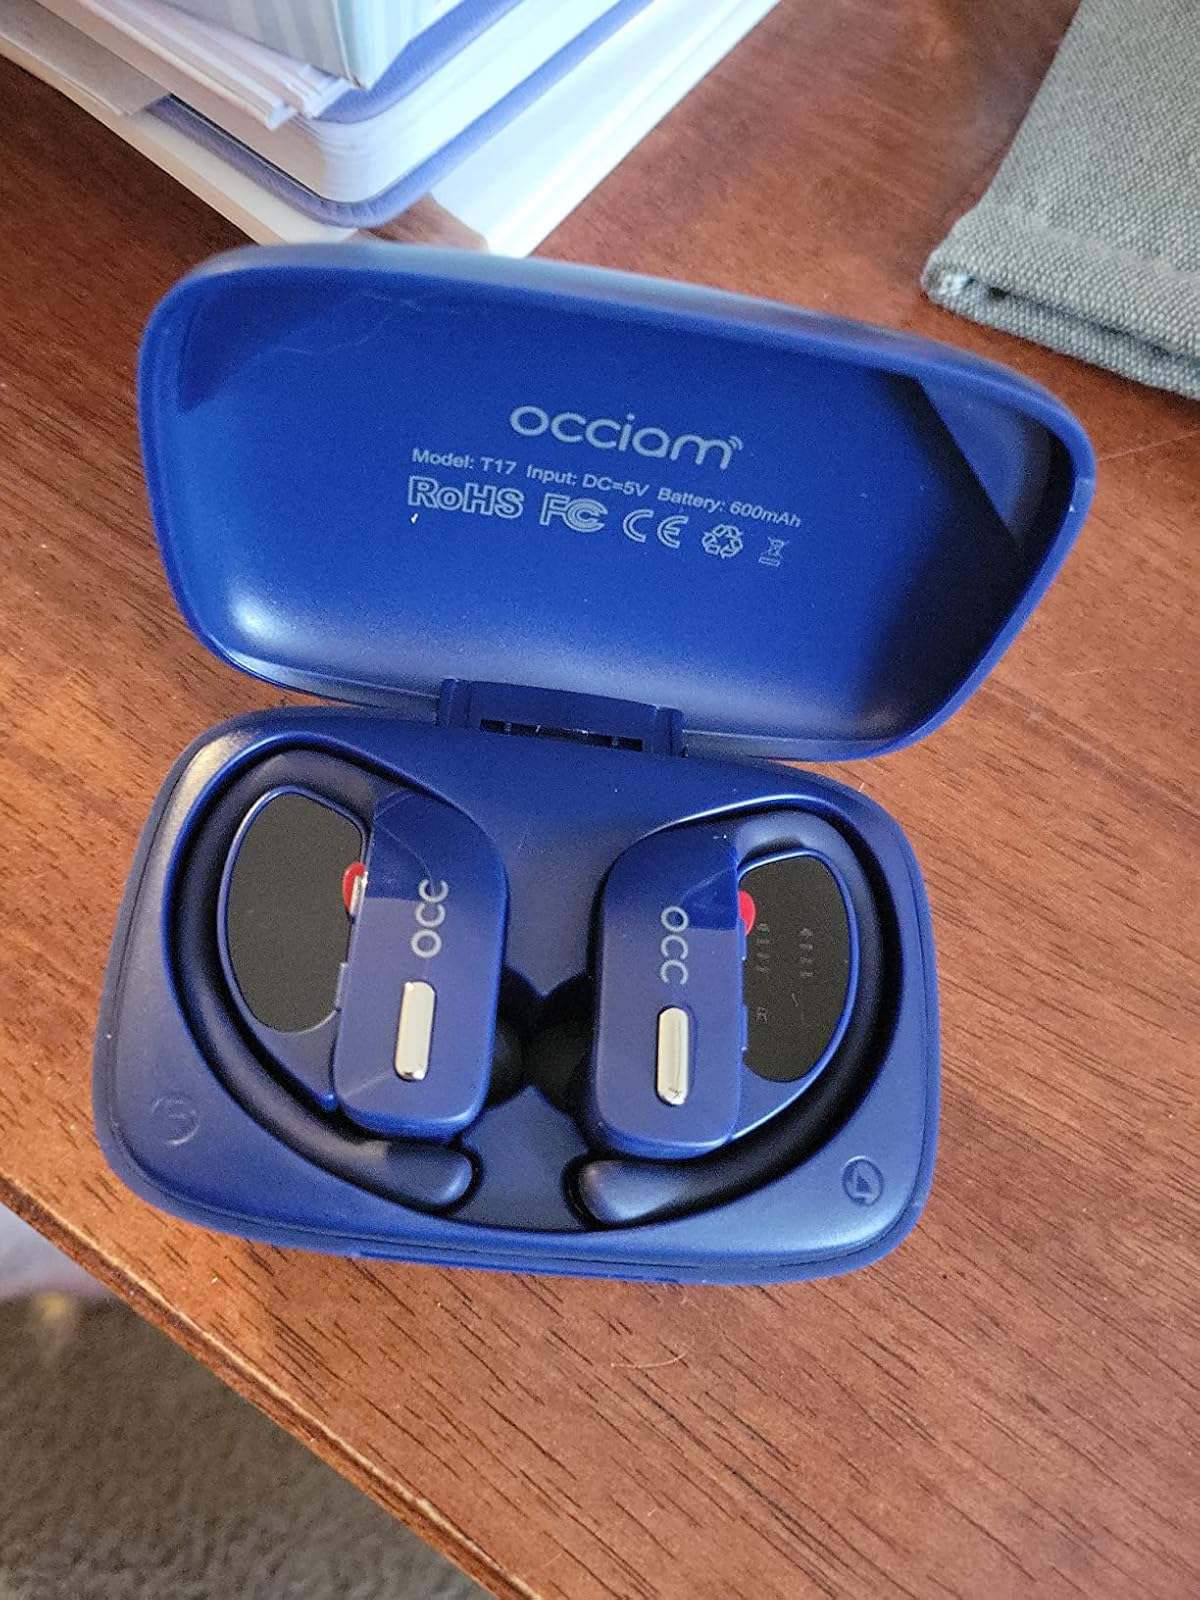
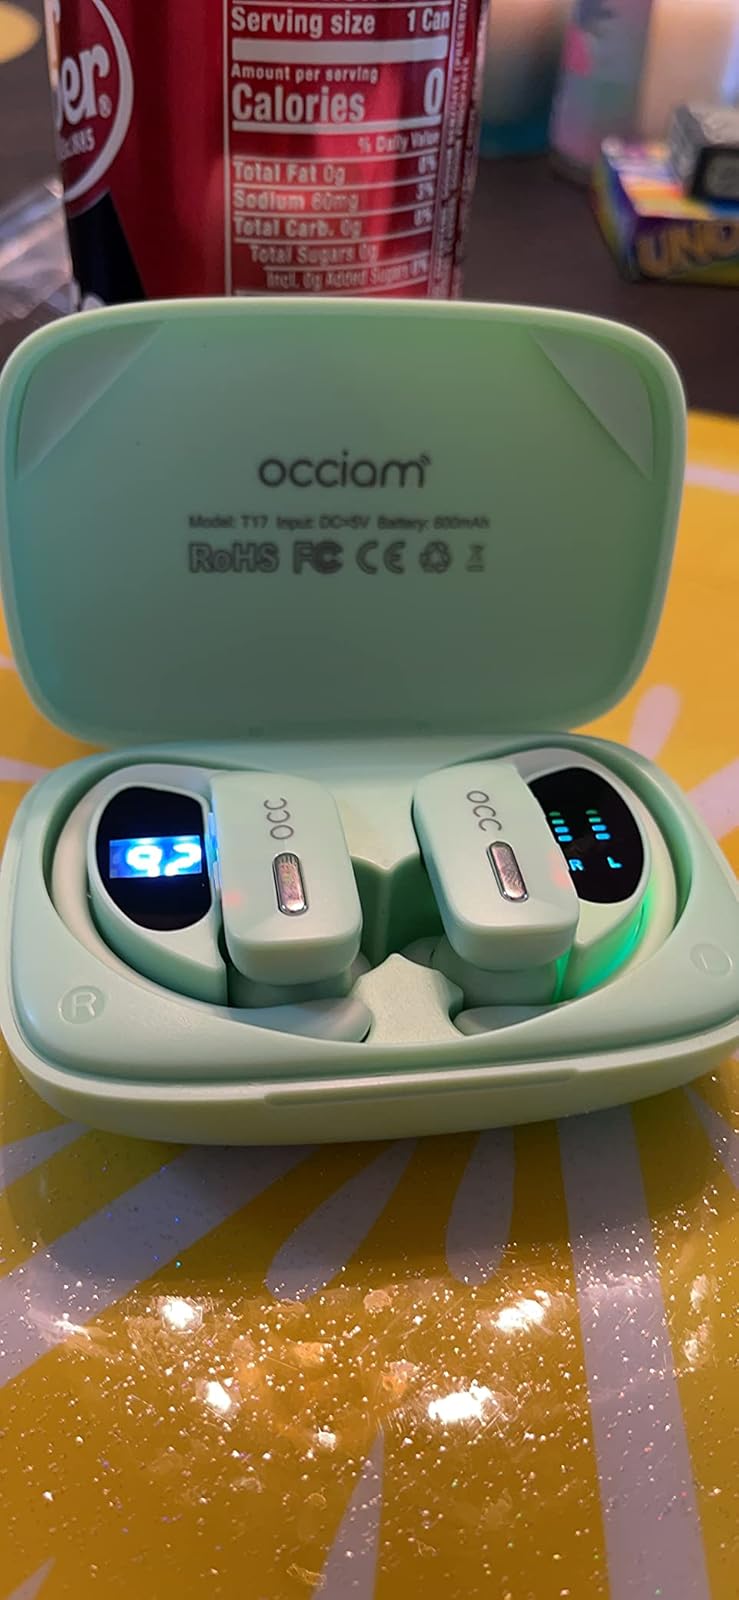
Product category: earbuds
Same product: no